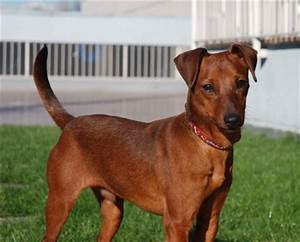
Label: cane